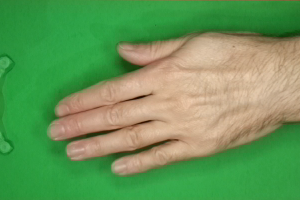
Label: paper